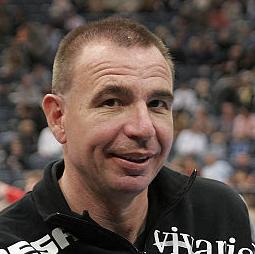
Age: 43